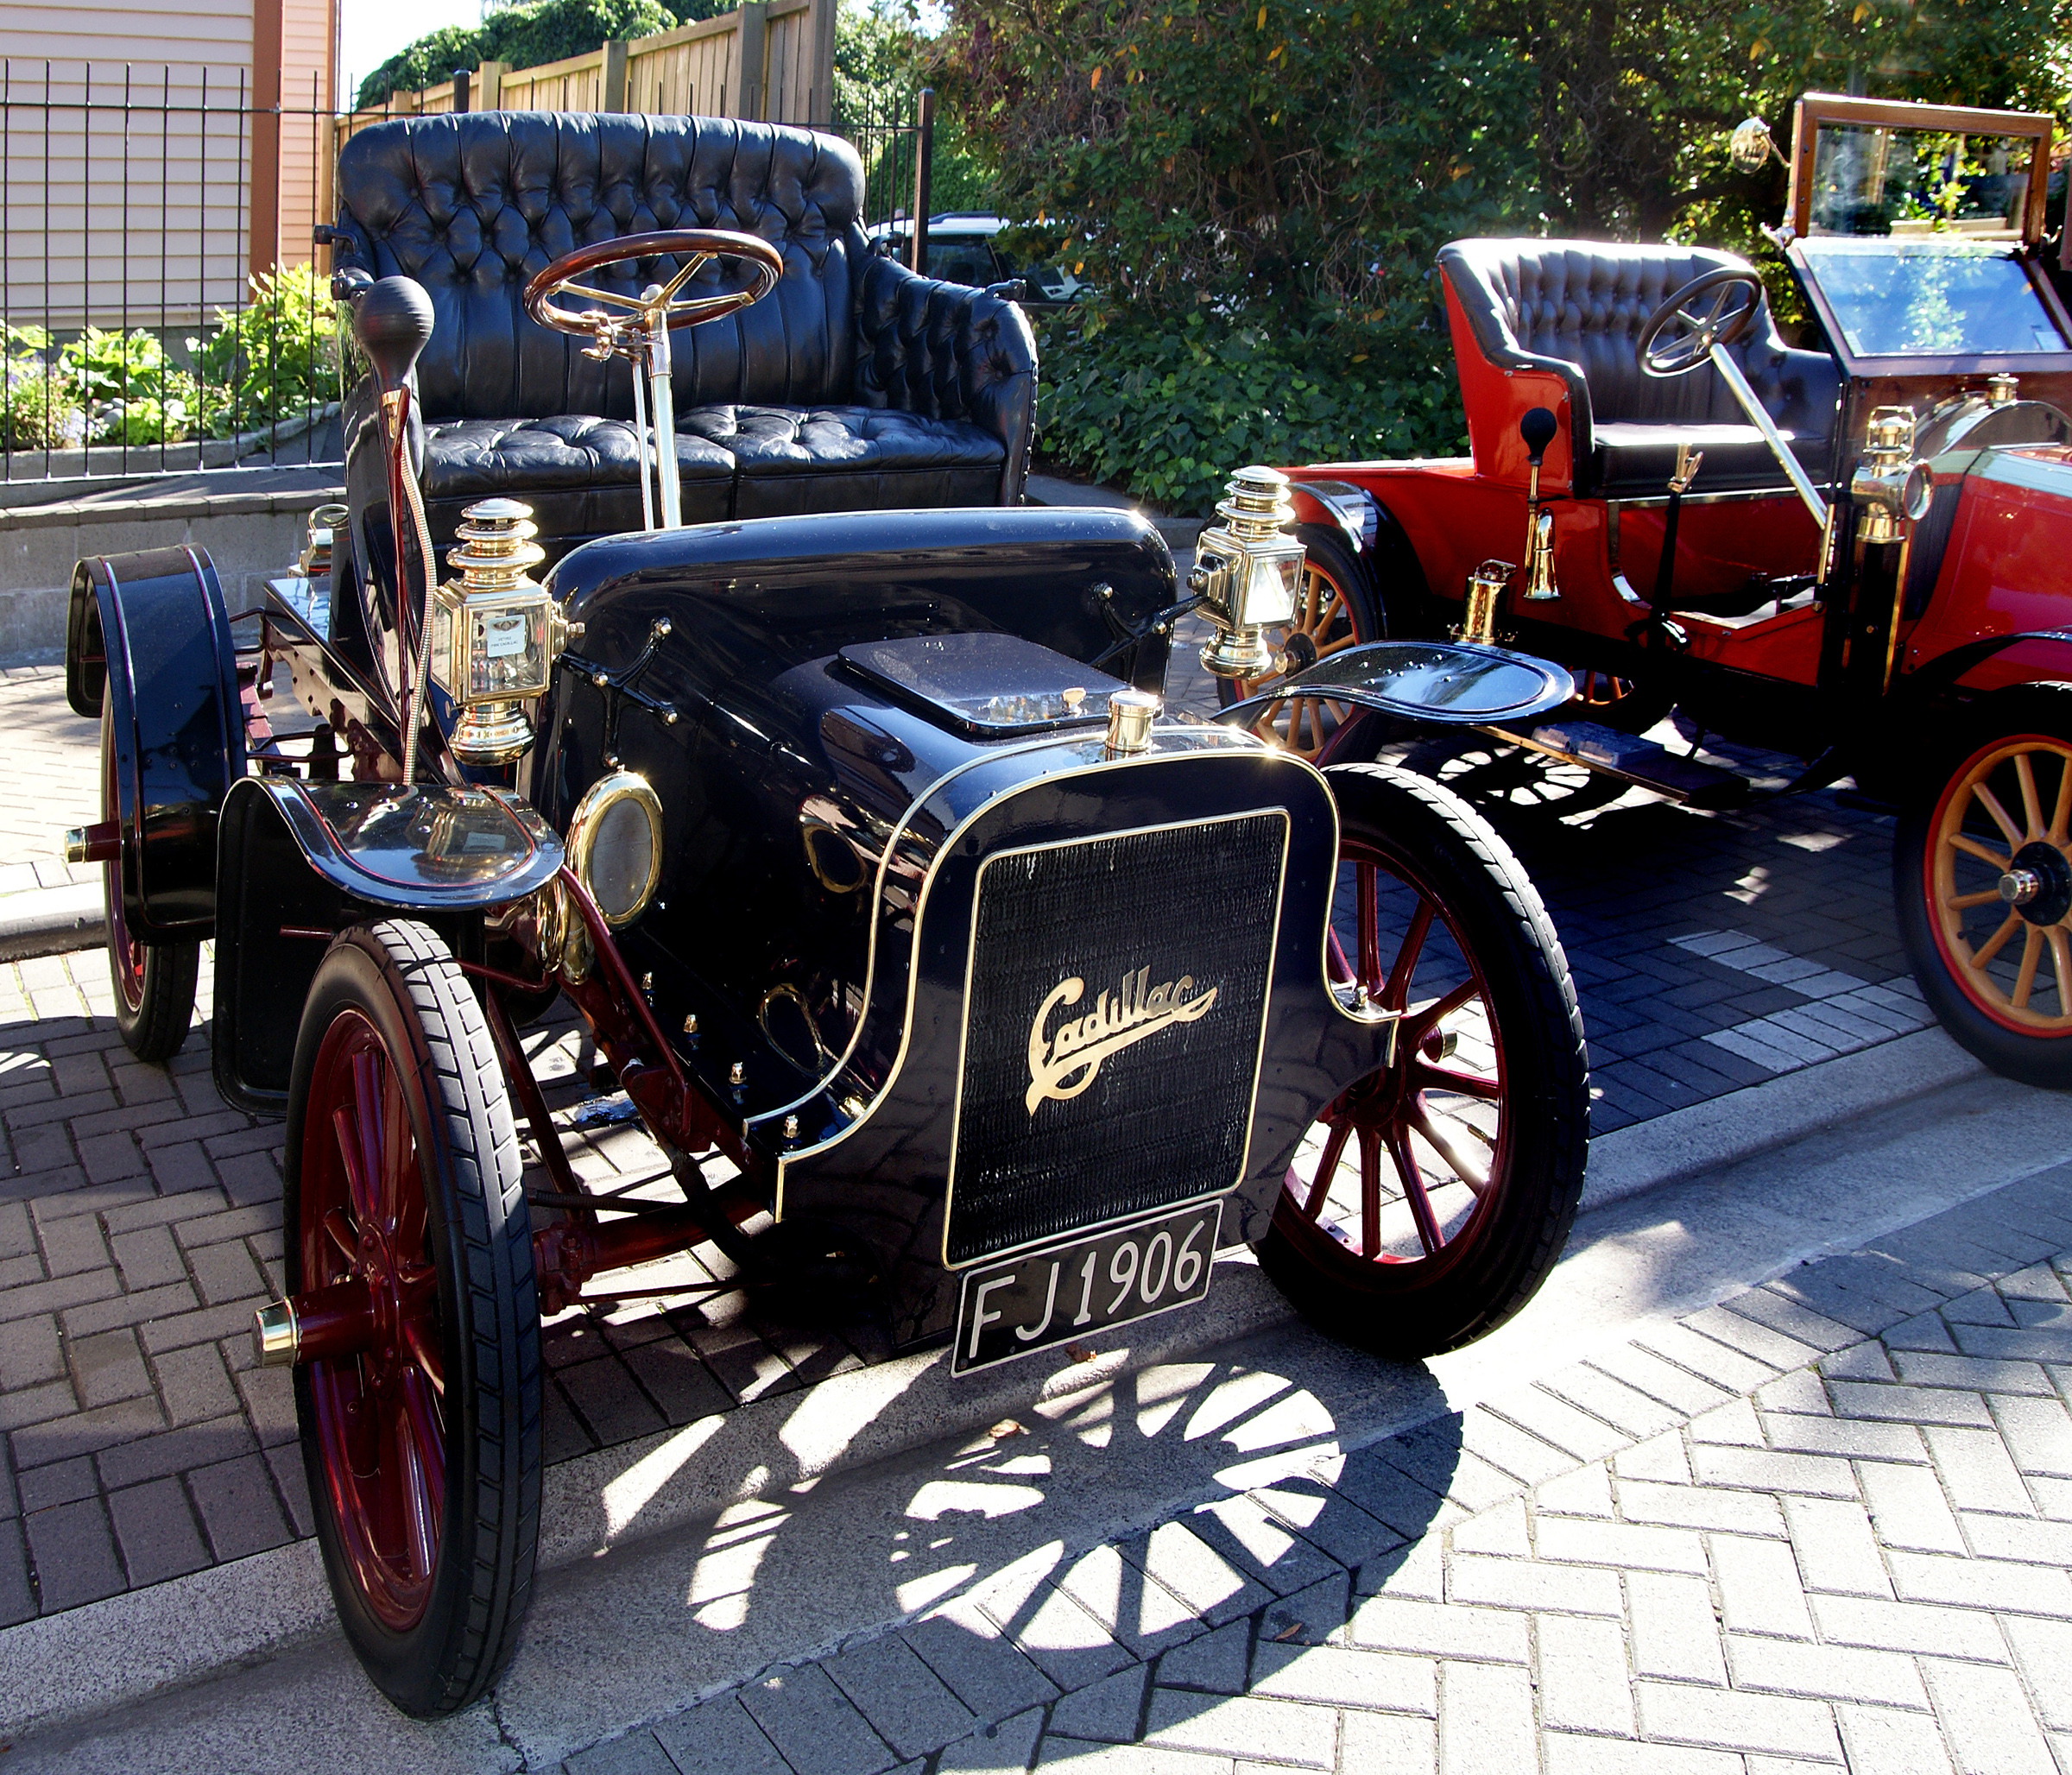
car, wheel, vehicle, classic car, motor vehicle, vintage car, ford, oldcars, oldcar, cadillac, classiccars, vintagecars, autoshow, carshows, motorshow, carparade, vintagecarclubs, earlytransport, antique car, hot rod, land vehicle, touring car, automobile make, luxury vehicle, ford model t